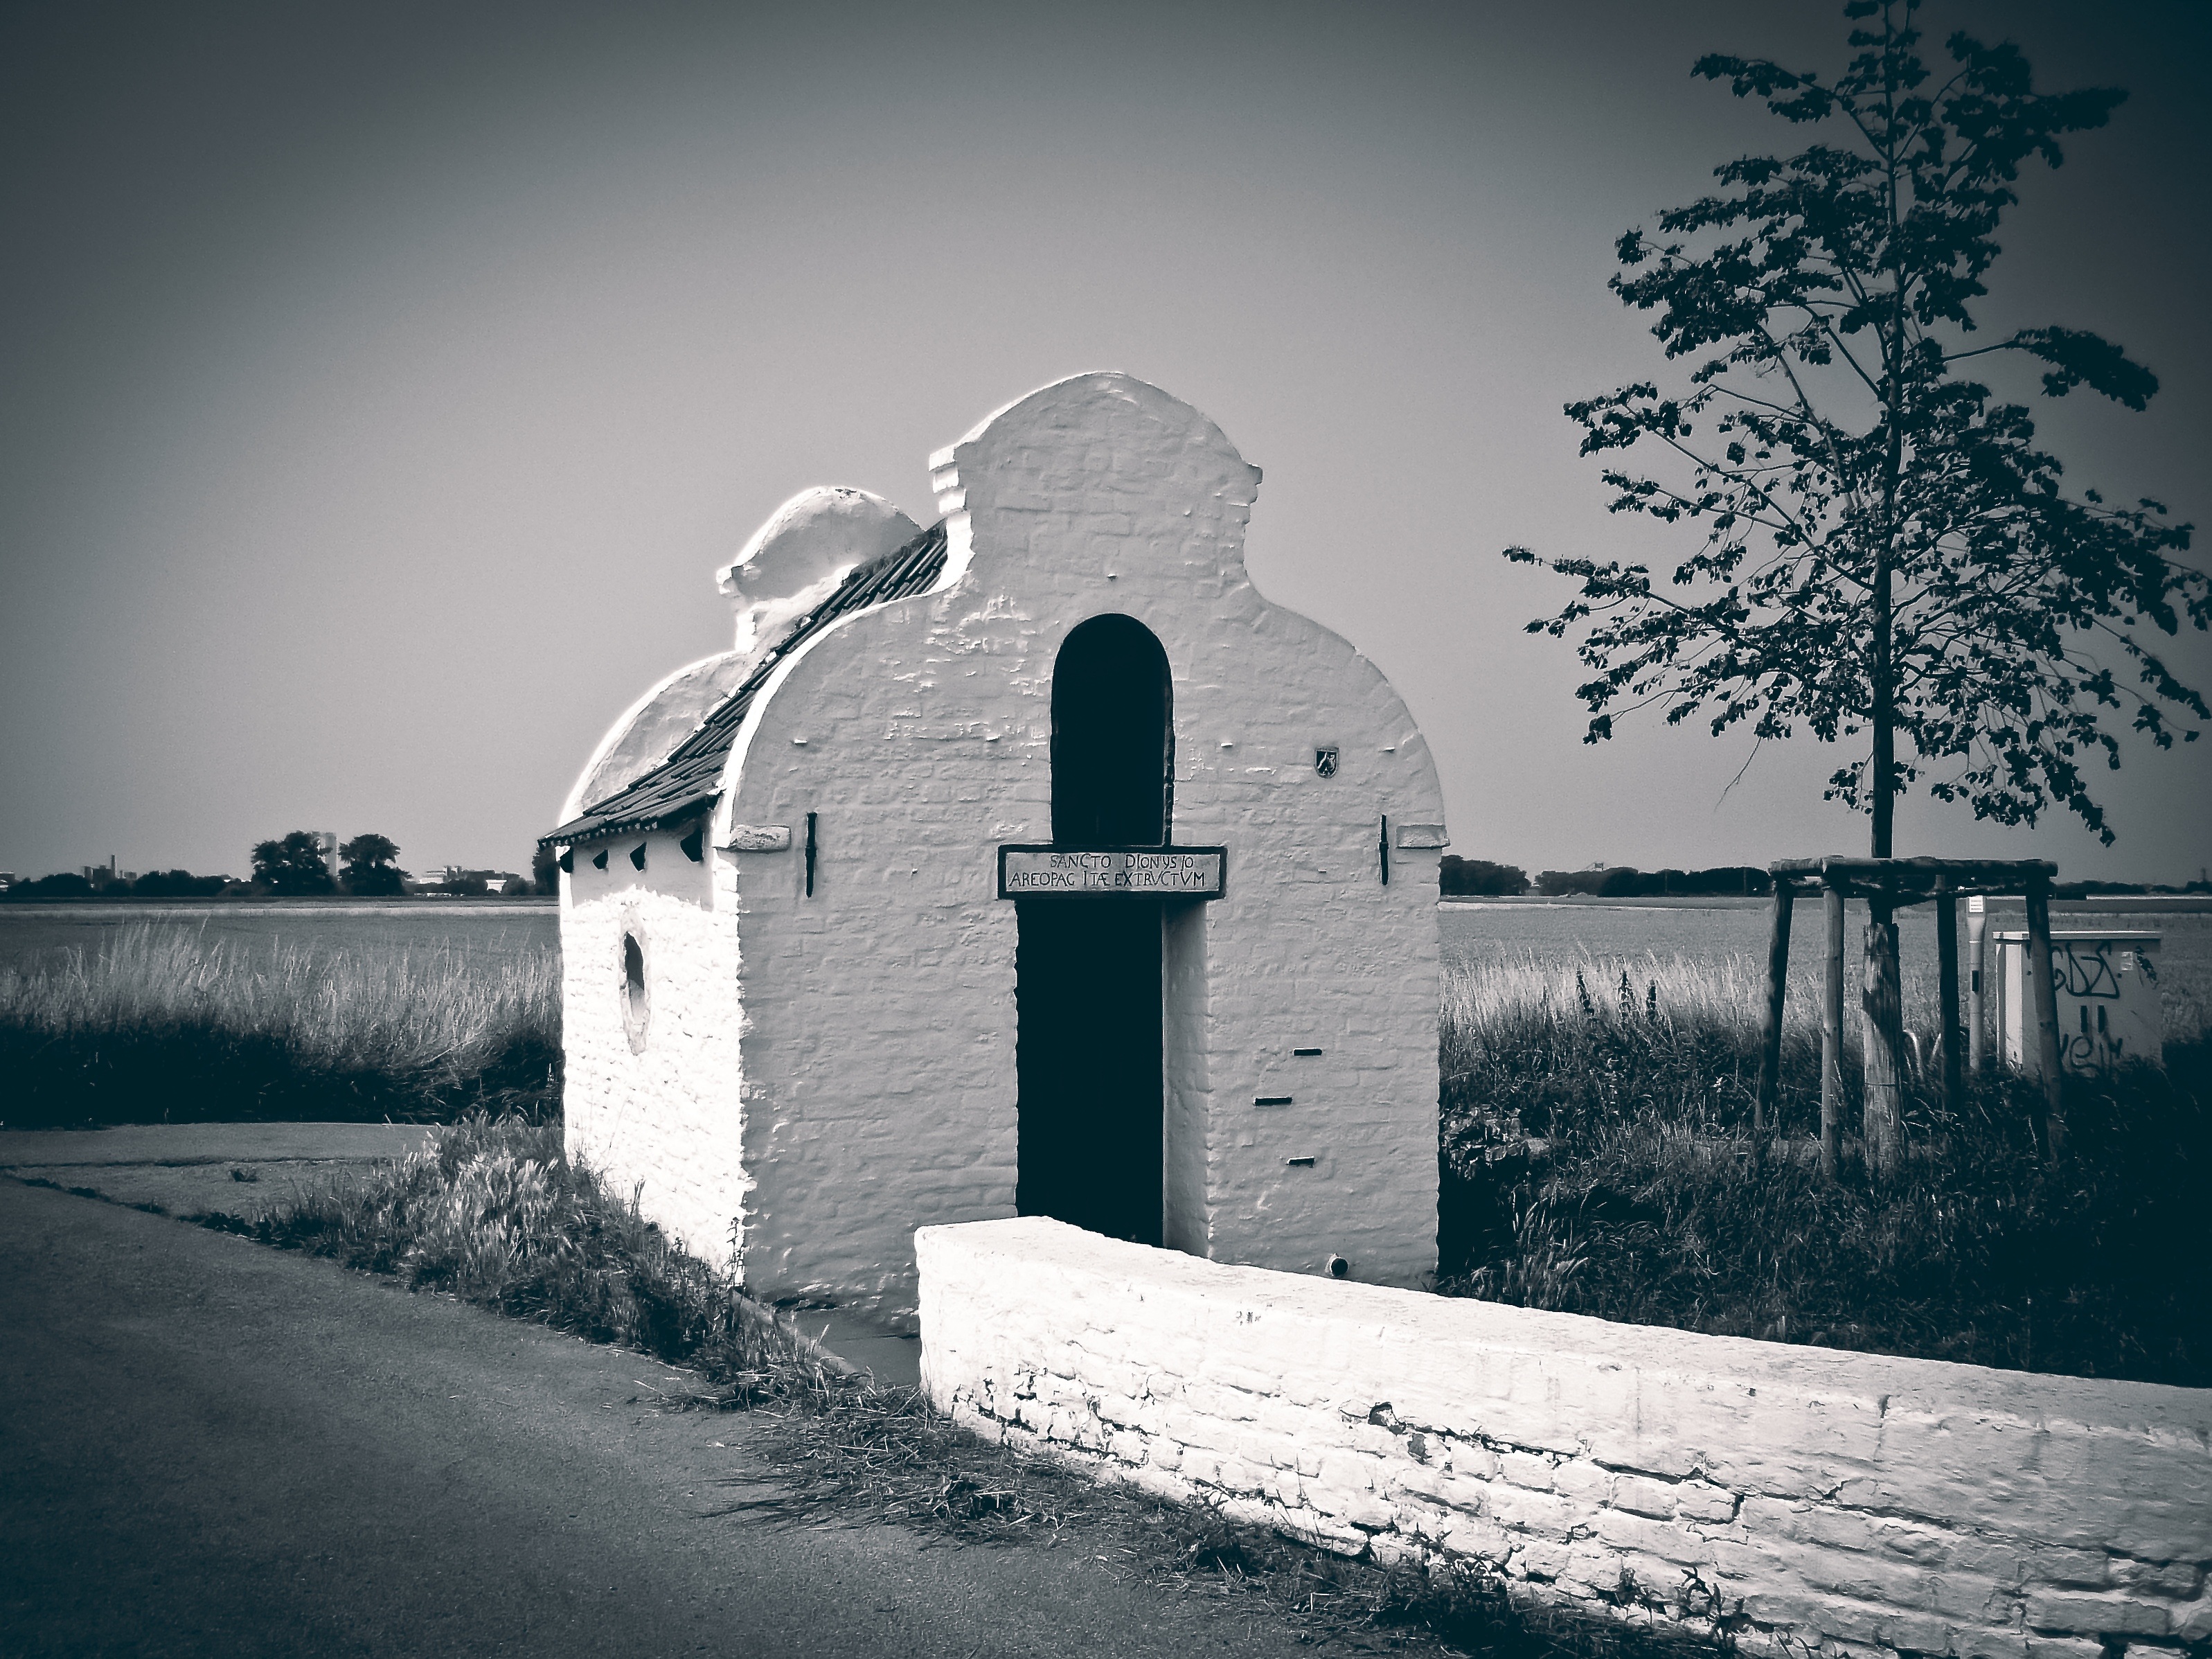
water, nature, snow, winter, light, cloud, black and white, sky, white, sunlight, morning, reflection, weather, religion, darkness, church, chapel, monochrome, christian, black white, pray, faith, away, wayside chapel, monochrome photography, patron saint